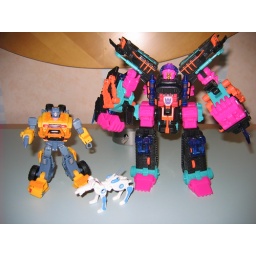
Scorch (the yellow one), Double Punch (the black and pink), and shattered glass ravage in robot form